Metropolitan Church of Art of Jesus the Conductor

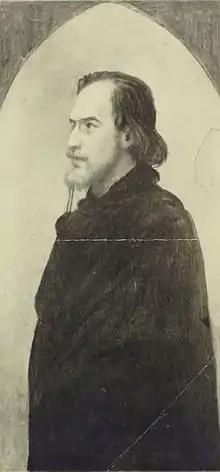
Erik Satie, c. 1895

L'Église Métropolitaine d'Art de Jésus Conducteur or the "Metropolitan Church of Art of Jesus the Conductor", alternatively translated as the "Metropolitan Church of Art of Jesus, Leader" (et cetera), was founded by Erik Satie, the French composer and pianist.